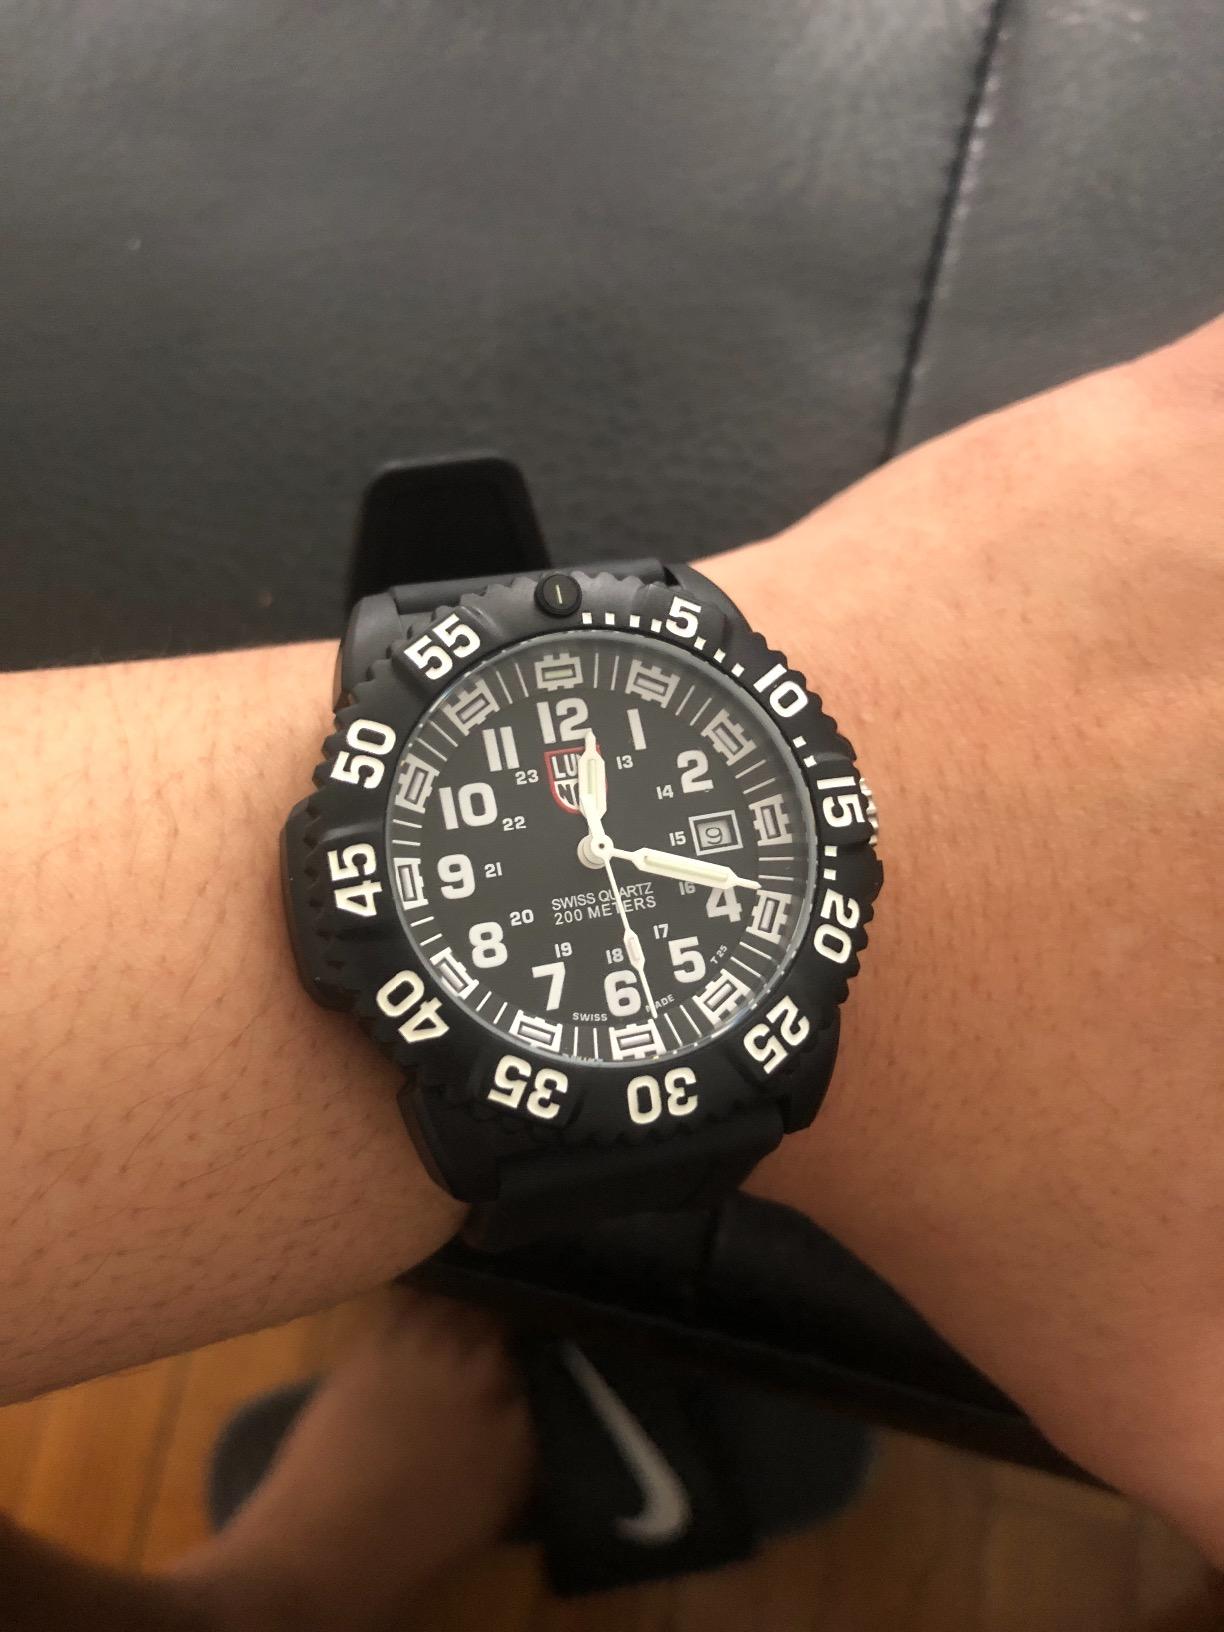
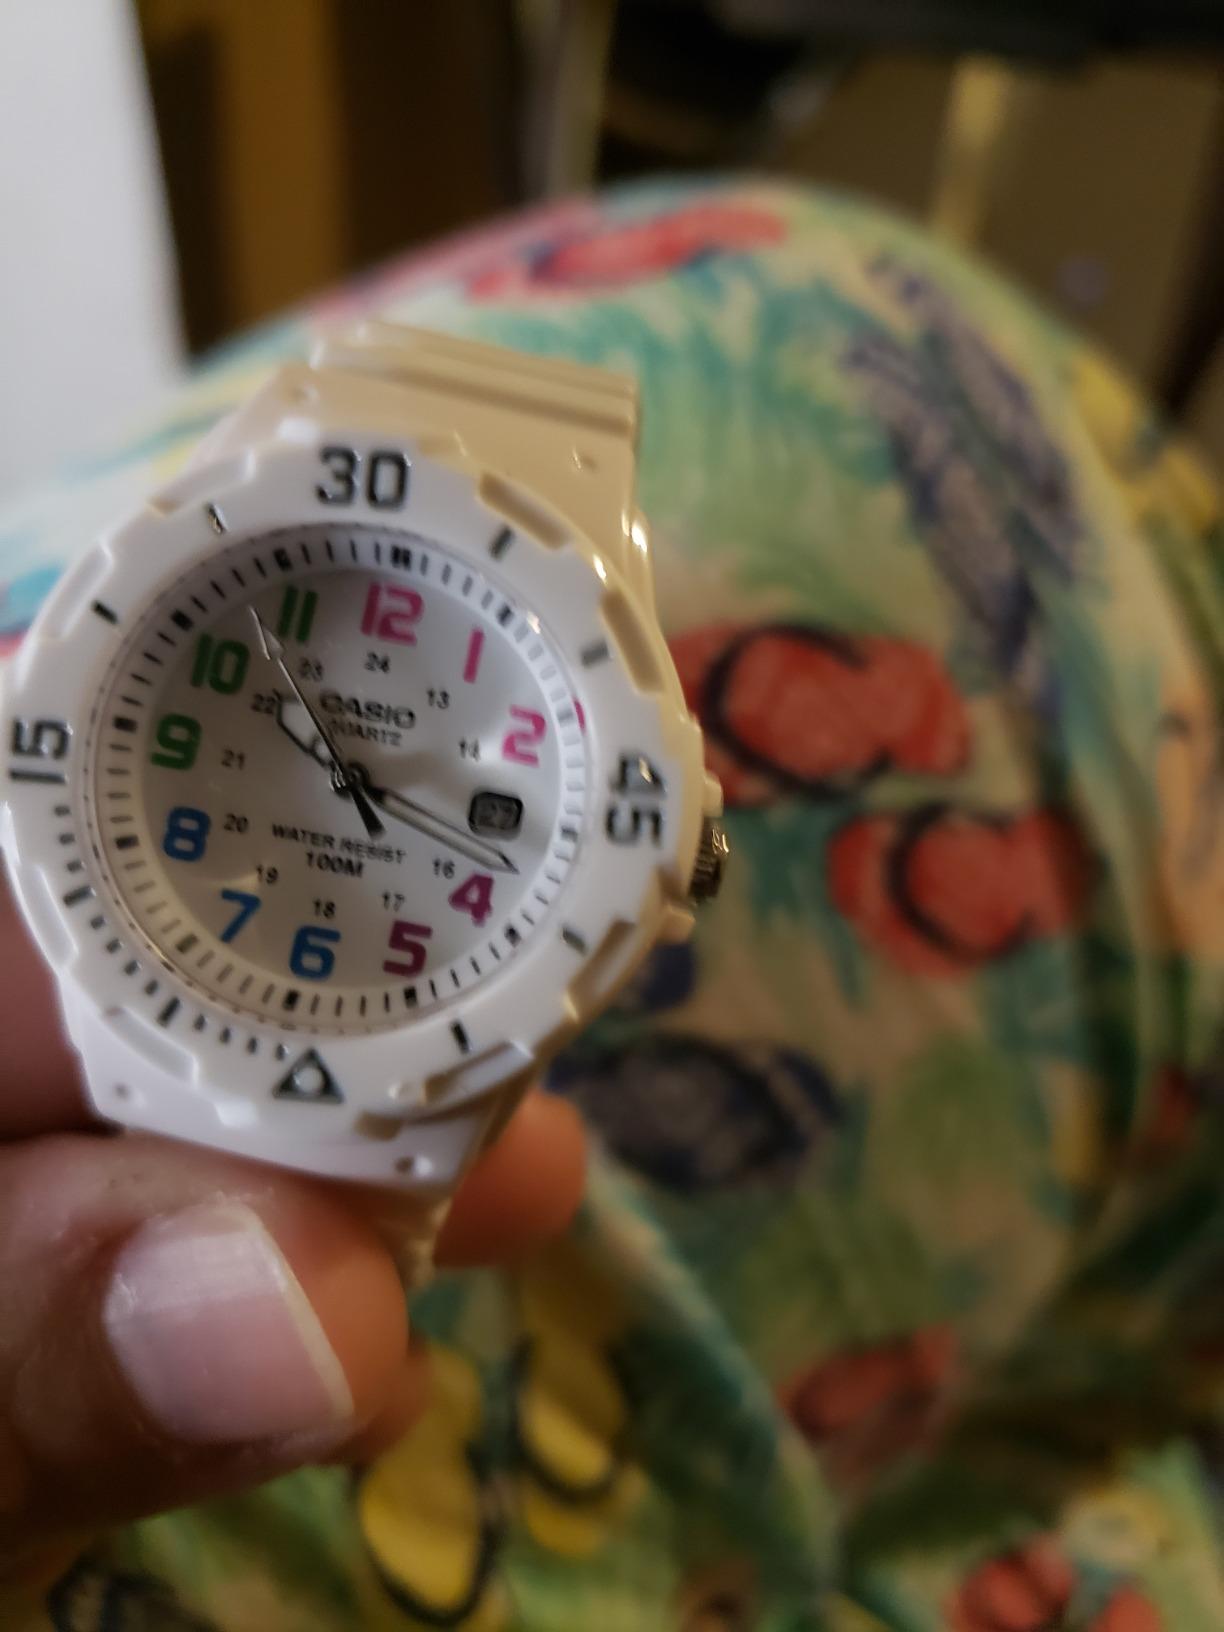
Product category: accessories_watch
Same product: no